Neelavukku Neranja Manasu

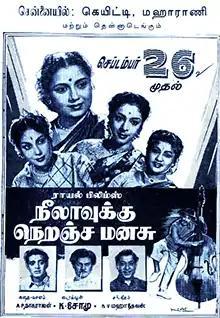
Theatrical release poster

Neelavukku Neranja Manasu is a 1958 Indian Tamil-language film directed by K. Somu. It was released on 26 September 1958.